Leung Chun-ying–UGL agreement

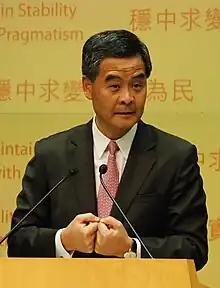
Leung Chun-ying at the Policy Address in 2013.

In October 2014, it was reported that Leung Chun-ying, Chief Executive of Hong Kong, had signed an agreement in 2011 with UGL, an Australian engineering firm, in relation to its takeover of DTZ, a UK-listed real estate services company in which Leung was the director of the company. In agreement, UGL undertook to pay Leung £4 million (HK$50 million) in two instalments in 2012 and 2013 respectively, subject to specific conditions. As these payments concurred with the term of office of Leung Chun-ying as Chief Executive between 2012 and 2017, it has aroused concerns of the public in respect of the nature of payment, potential conflict of interests, relevant systems of declaration of interests and taxation implications.